Jim Pfaendtner

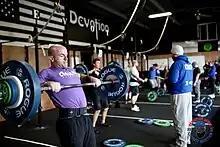

Jim Pfaendtner is an American chemical engineer. He is currently serving as the Dean for the College of Engineering at NC State University. He was the Steve and Connie Rogel Professor and chair of chemical engineering and professor of chemistry at the University of Washington. He additionally served as the associate vice provost for research computing. Pfaendtner is also staff scientist at the Pacific Northwest National Laboratory. Since August 1, 2023, Pfaendtner has been the Louis Martin-Vega Dean of the College of Engineering at North Carolina State University.